RoAF 57th Air Base

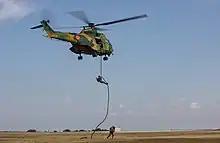
An IAR 330 of the 572nd Helicopter Squadron unloads troops of the 502nd Infantry Regiment, 101st Airborne by fast rope

In July 1995, the 57th Fighter Aviation Regiment was disbanded and replaced by the 57th Air Base, with the 57th Fighter Aviation Group. The group had two MiG-29 squadrons and one MiG-23 squadron. In 2002, the 59th Helicopter Regiment from Tuzla was disbanded and its personnel and equipment were integrated into the 57th Fighter Aviation Group.